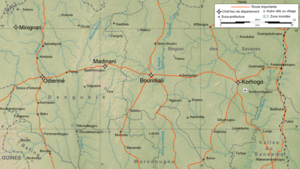
Carte physique de la zone de Boundiali, avec une partie de la Région de Savanes (chef-lieu
Le département de Boundiali, circonscription administrative et collectivité territoriale, est un département de Côte d'Ivoire portant le nom de son chef-lieu, la ville de Boundiali. Outre la sous-préfecture de Boundiali, il comprend celles de Ganaoni, Gbon, Kolia, Kasséré, Sianhala et Siempurgo.
Boundiali est le chef-lieu du département de Boundiali, dans la région de la Bagoué. La ville est située entre Korhogo et Kouto à l'est et Madinani à l'ouest, Séguéla et Mankono au sud et Tingréla et Minignan au nord. Ses habitants, dont le nombre est estimé à presque 40 000 en 2010, sont appelés les « Boundialikas ».